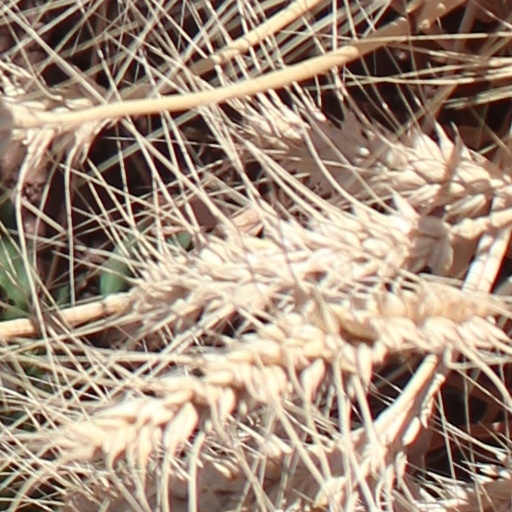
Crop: wheat